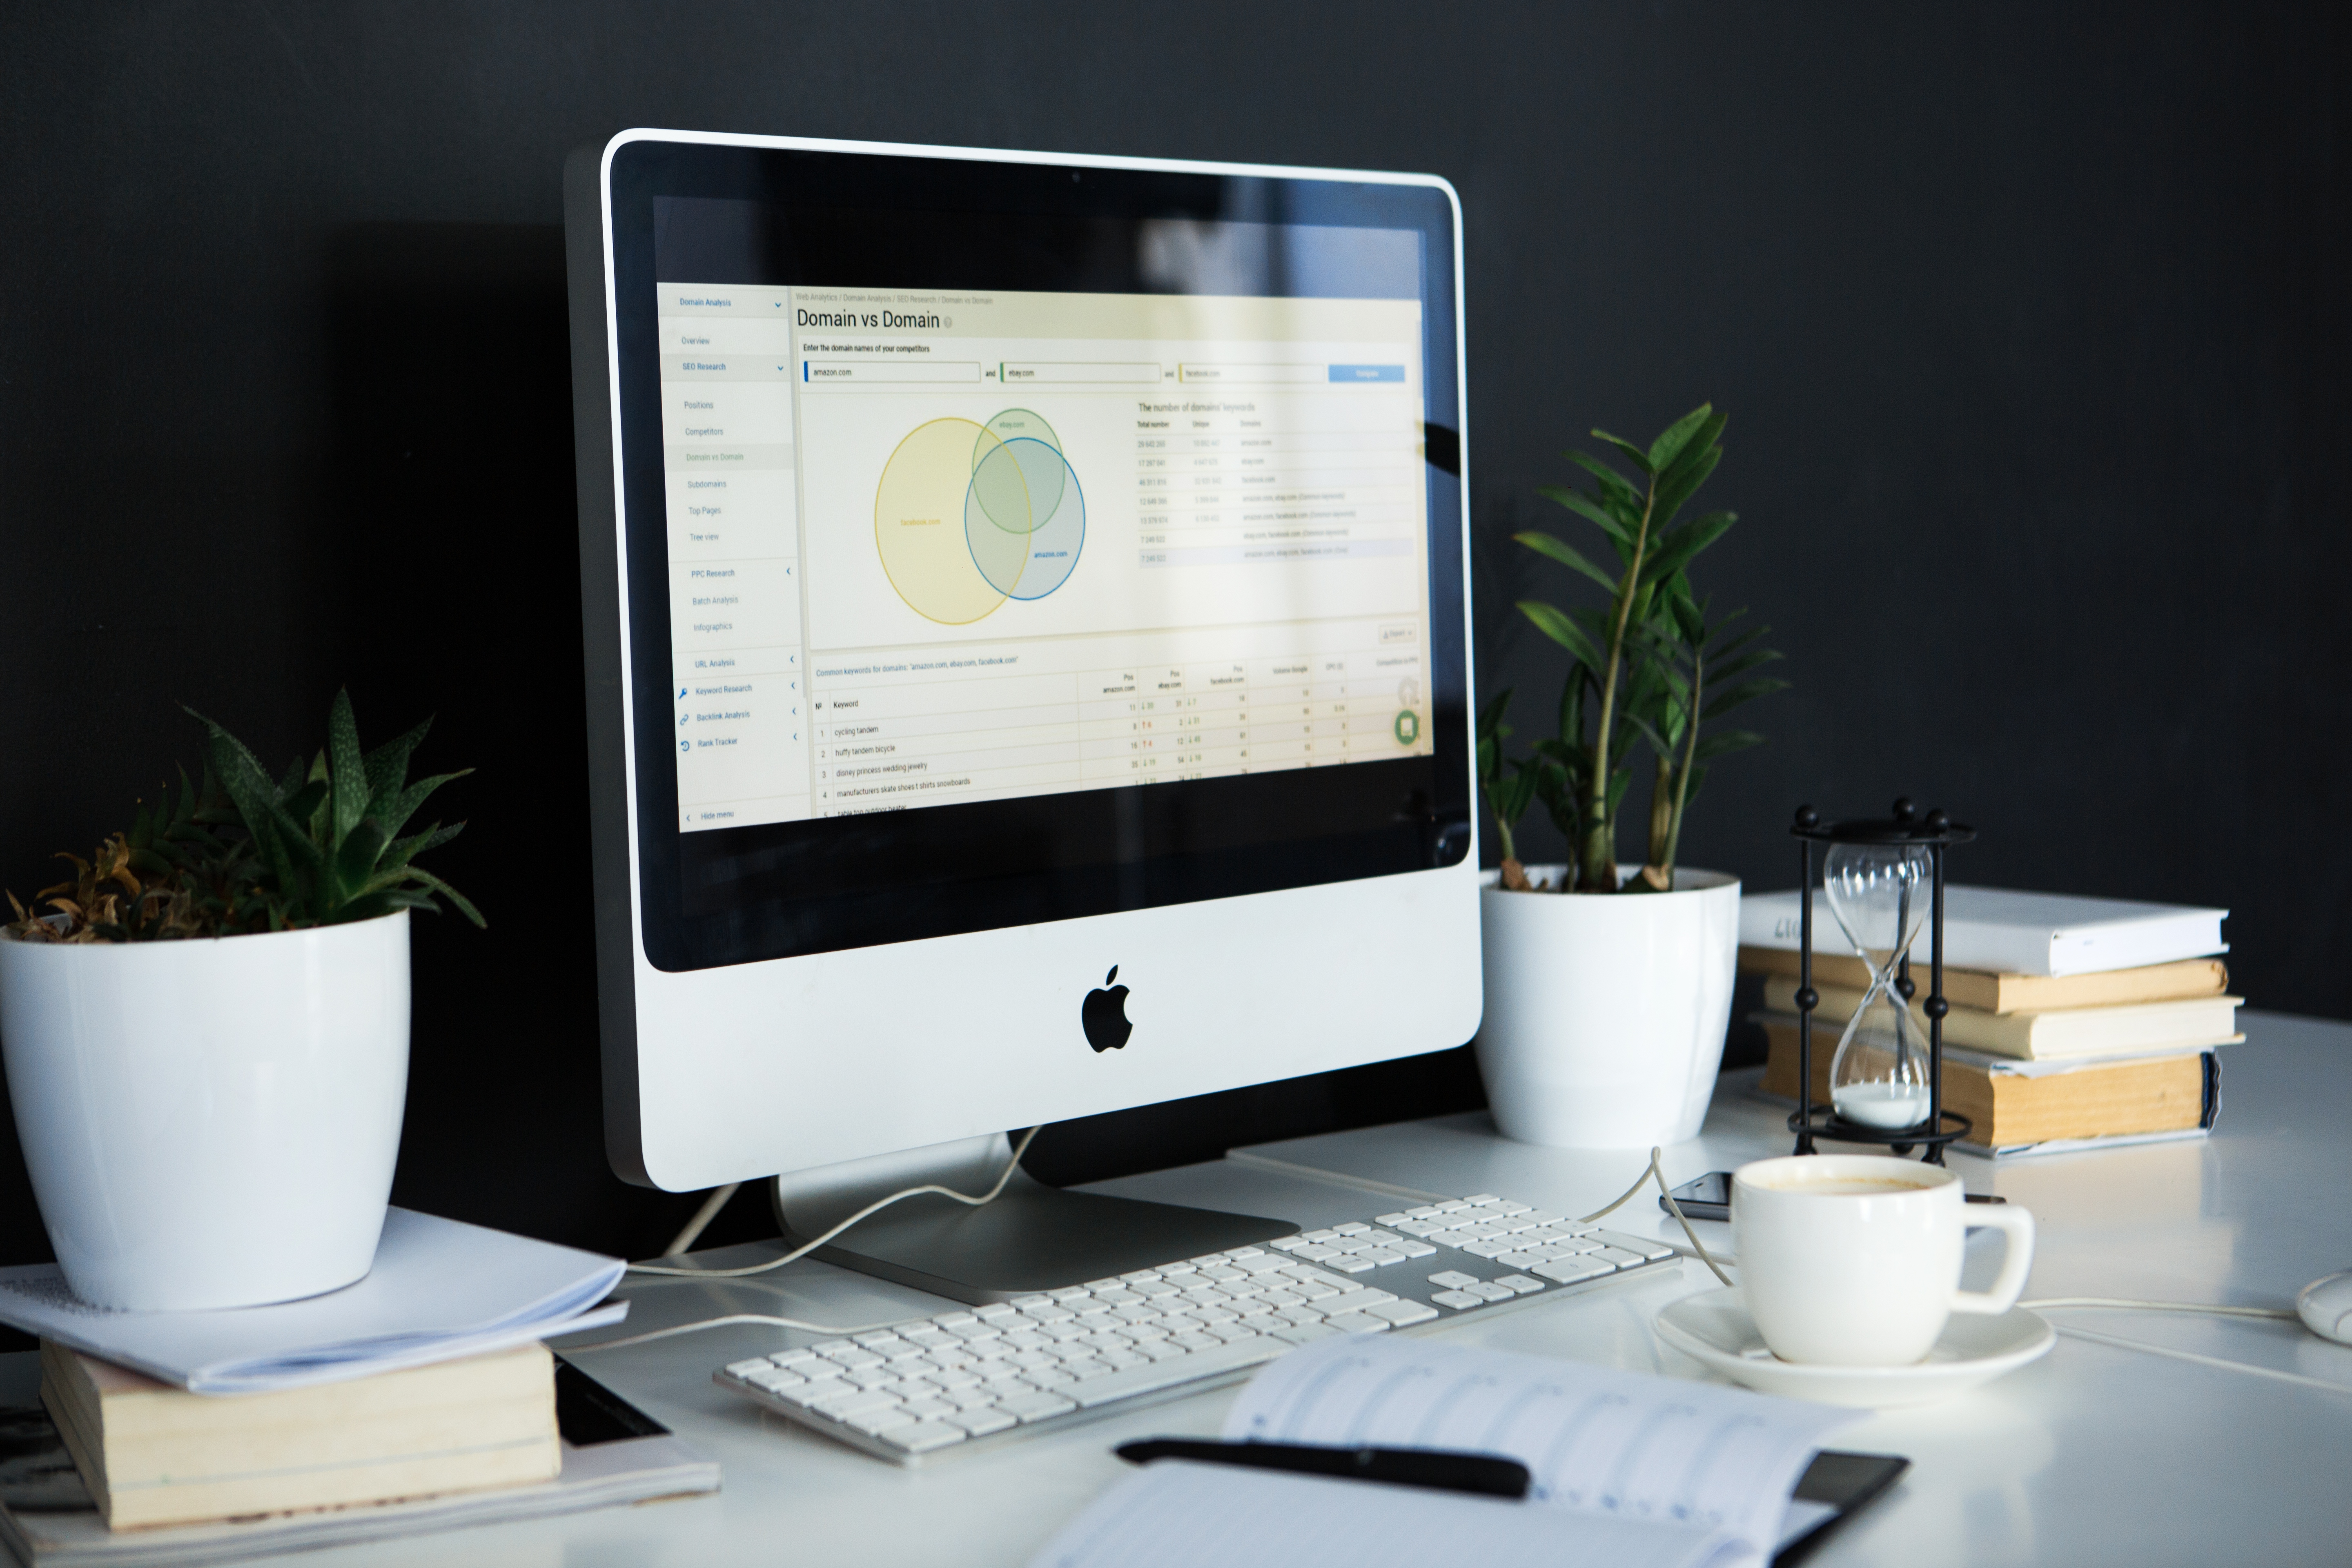
product, laptop, desktop computer, website, technology, personal computer, electronic device, computer, multimedia, display device, desk, screen, design, gadget, furniture, output device, computer desk, computer monitor, table, brand, logo, interior design, office, netbook